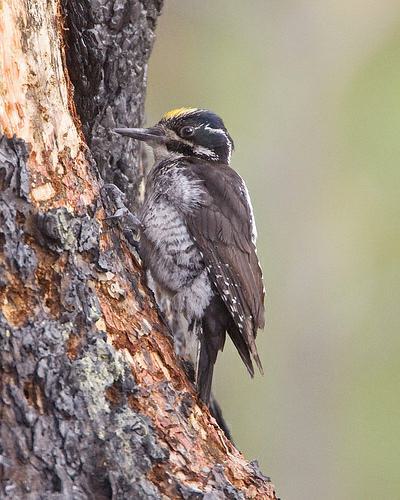
A photo of a american three toed woodpecker